United States sanctions against Iran

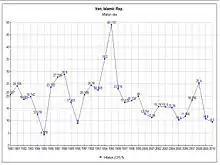
Annual inflation of the Iranian rial. As of 2020, U.S. economic sanctions have contributed to inflation and high unemployment rate alongside economic mismanagement and the COVID-19 pandemic.

After being elected president in 2005, President Ahmadinejad lifted the suspension of uranium enrichment that had been agreed with the EU3, and the International Atomic Energy Agency reported Iran's non-compliance with its safeguards agreement to the UN Security Council. The United States government then began pushing for UN sanctions against Iran over its nuclear program.